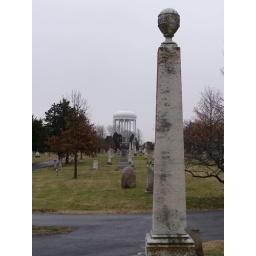
The cemetery is just south of Broadway near Providence Road. The water tower is a good reference point to the north.